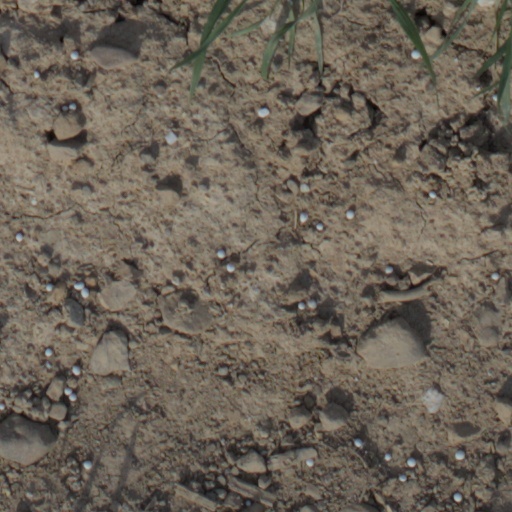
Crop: wheat